Develothon

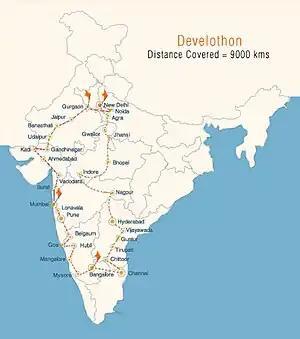
Develothon Itinerary 2010

The program started on 22 March in Mumbai and passed through various Metro, tier II and III cities. After covering a distance of over 4598 kilometers across 12 cities from 11 states and connecting more than 5000 people, Develothon 2010 finally ended its journey back in Mumbai on 30 April.